I. and E. Greenwald Steam Engine No. 1058

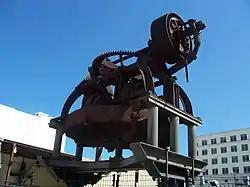
Roller mill, once driven by the engine

The I. and E. Greenwald Steam Engine No. 1058 is a historic stationary steam engine or mill engine in Miami, Florida. It is located at 3898 Shipping Avenue. It was notable for its use of a rope-drive pulley to lineshafts. It was added to the U.S. National Register of Historic Places in 1987, and removed in 2018.